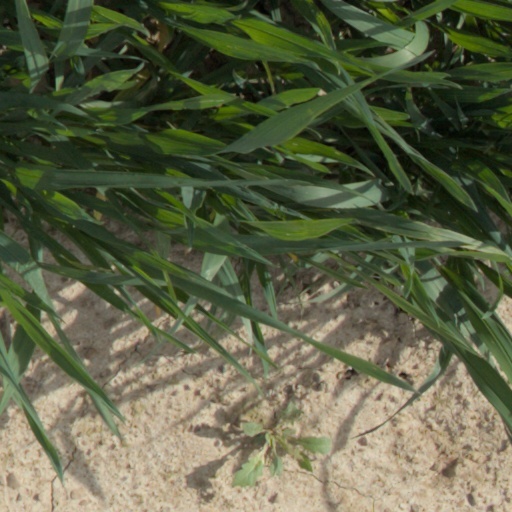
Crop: wheat